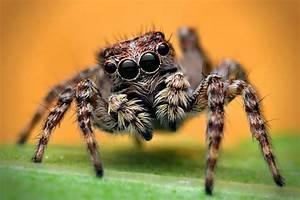
spider